1675–1676 Malta plague epidemic

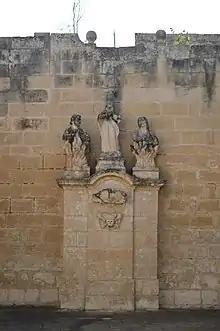
Monument for the 1675-6 plague victims in Mqabba. The sculpture is a typical representation of plaque cemeteries.

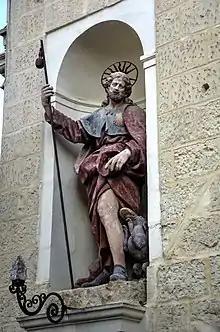
The chapel and statue of St Roch in Birkirkara were built for thanksgiving, after the plague passed. The chapel replaced a dilapidated earlier one.

Initial measures to contain the epidemic were ineffective, largely because there was disagreement whether the disease was actually plague. On 28 January 1676, four Knights Grand Cross of the Order of St John were appointed Plague Commissioners and were given unlimited power to safeguard the Order and the public from the disease. Two Counts and a number of public health officials were also responsible for dealing with the outbreak and for carrying out the orders given to them by the four knights. All suspected cases were transferred to the Lazzaretto on the "Isolotto", and most of them died soon afterwards.